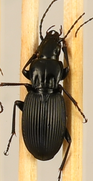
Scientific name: Pterostichus lachrymosus
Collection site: Mountain Lake Biological Station NEON (MLBS), plot MLBS_009